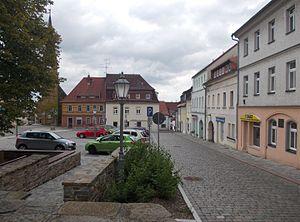
Siebenlehn est une ancienne ville en Saxe, Allemagne qui est incorporée dans la commune de Großschirma depuis 2003.